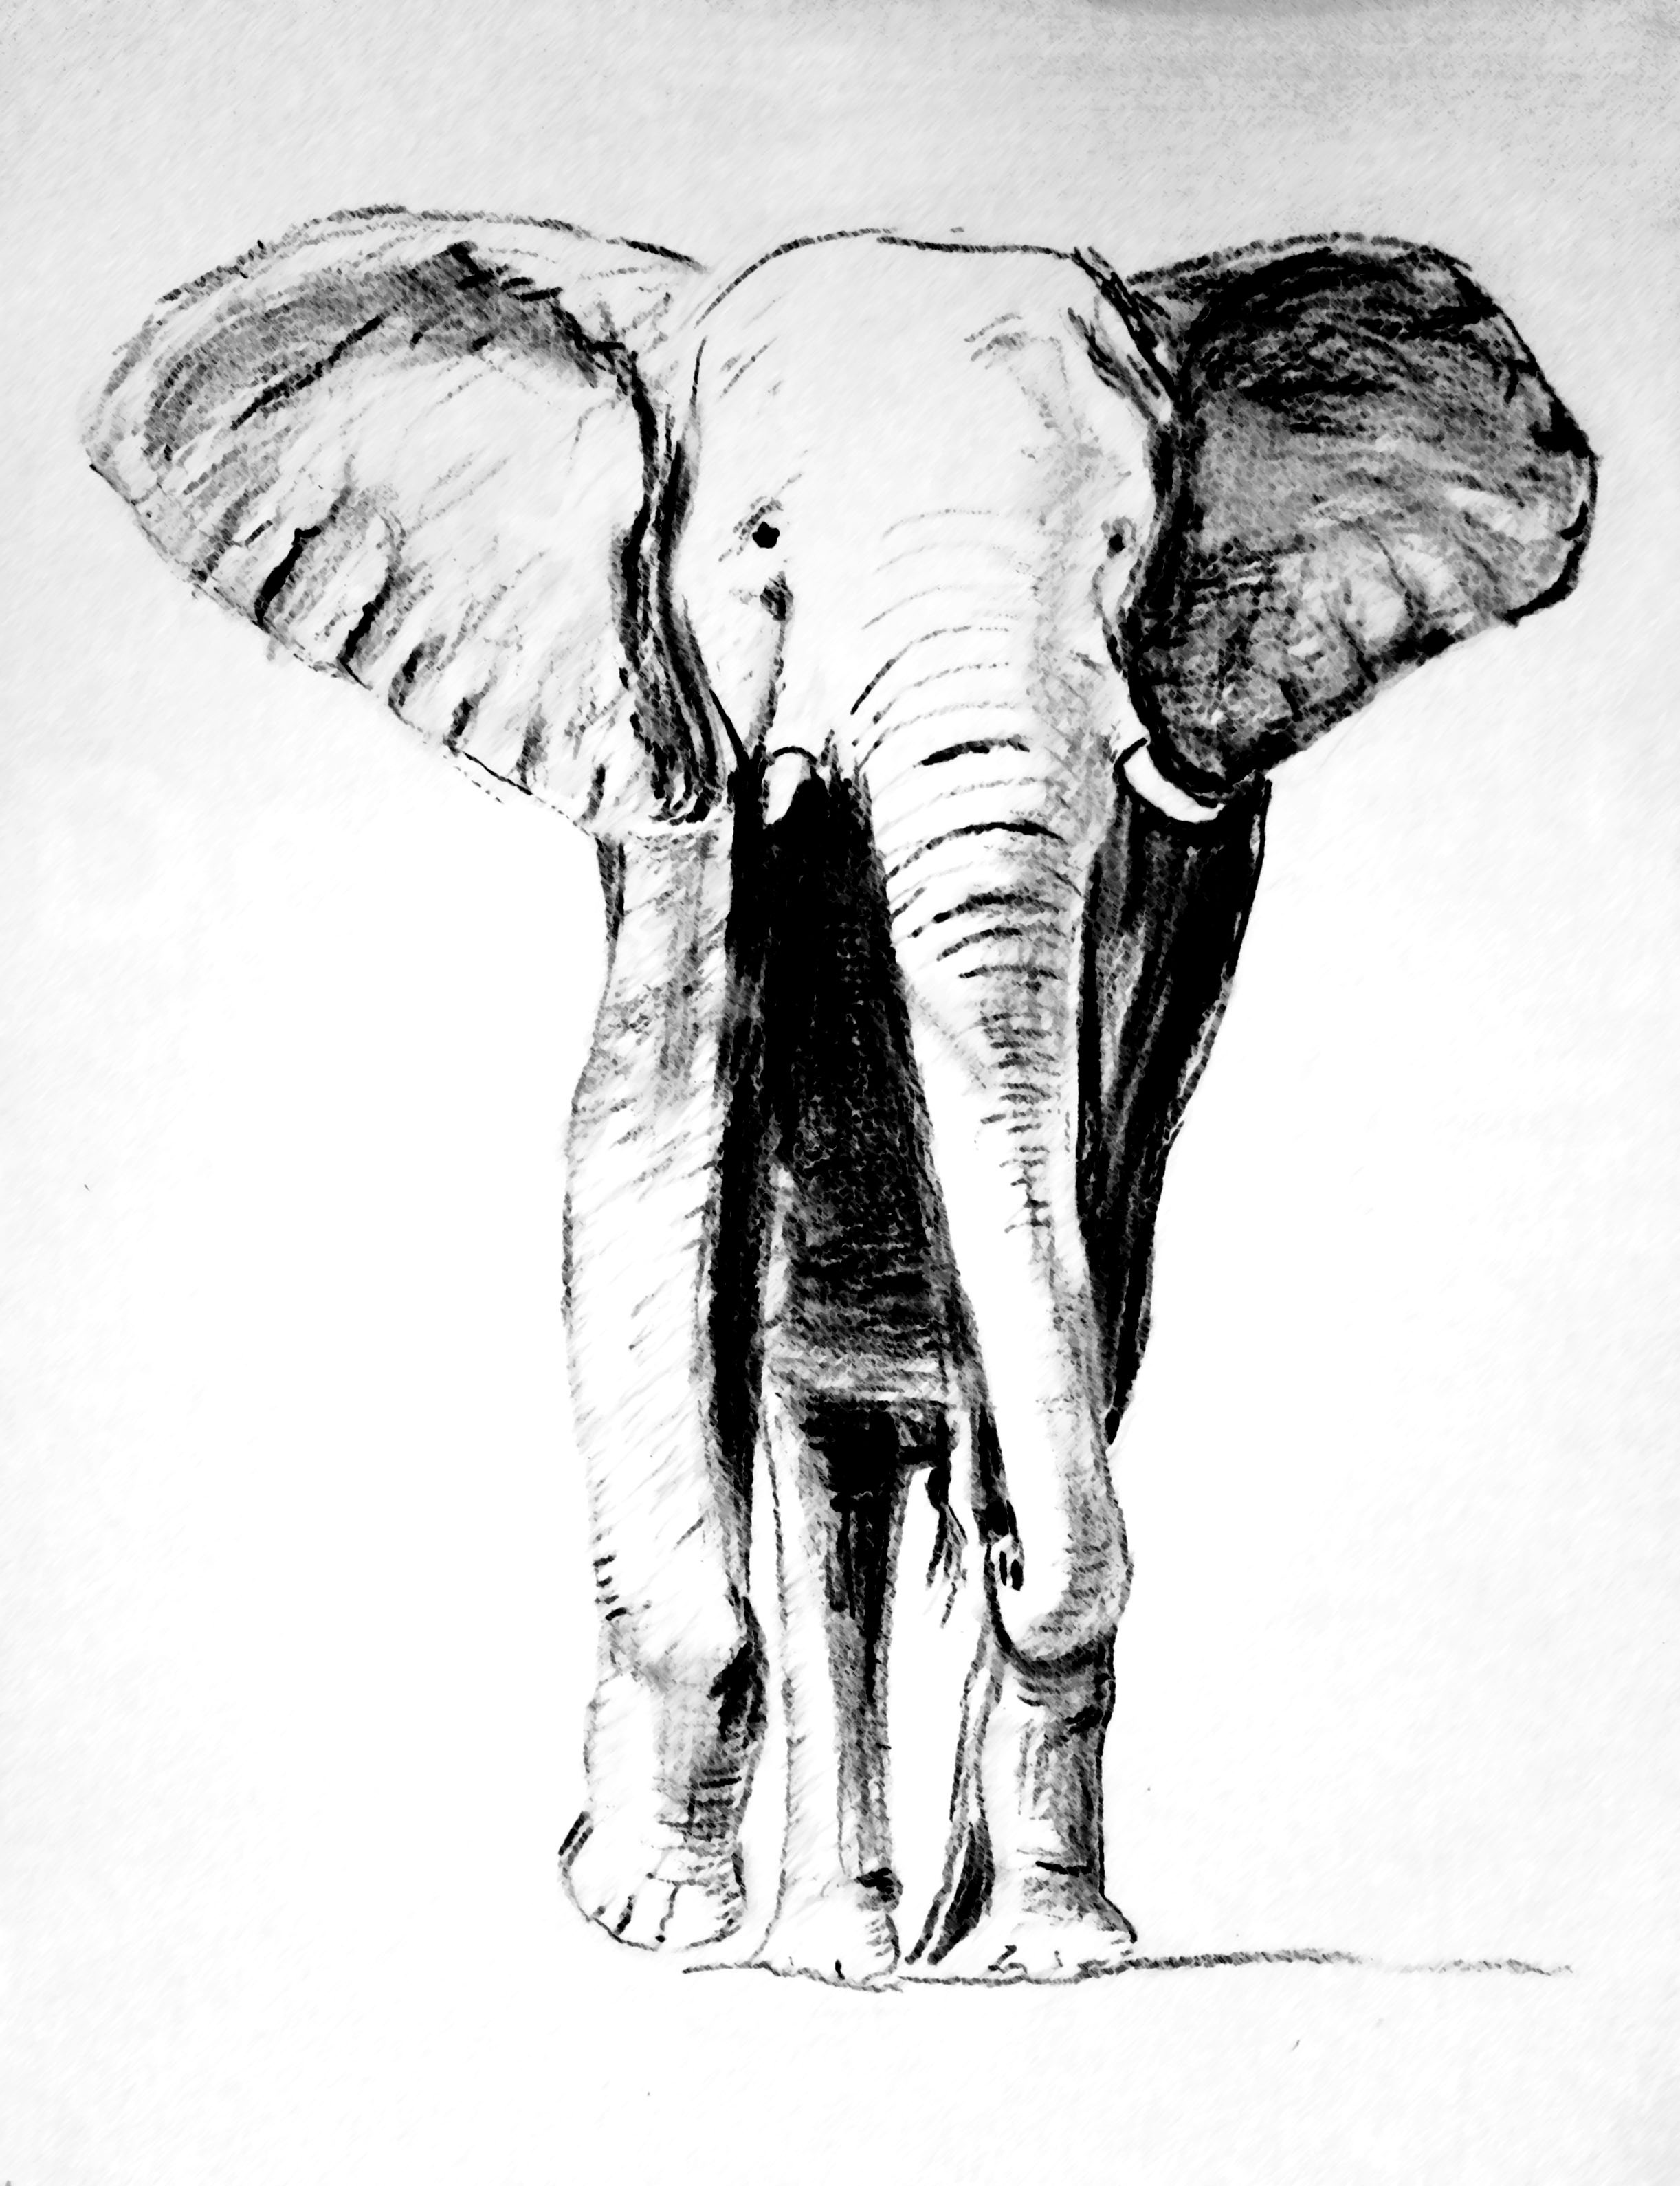
pencil, black and white, monochrome, elephant, painting, sketch, drawing, illustration, carbon, monochrome photography, elephants and mammoths, figure drawing